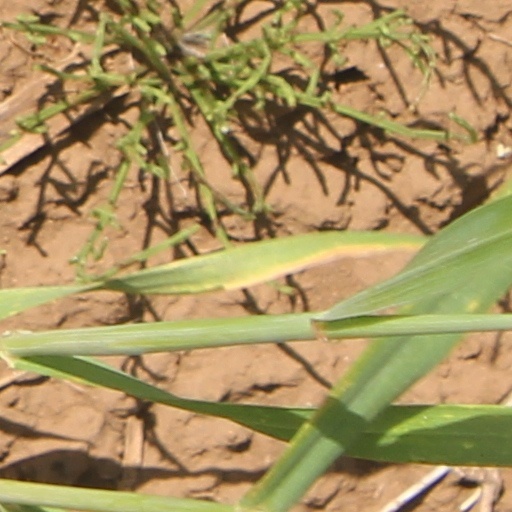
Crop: wheat